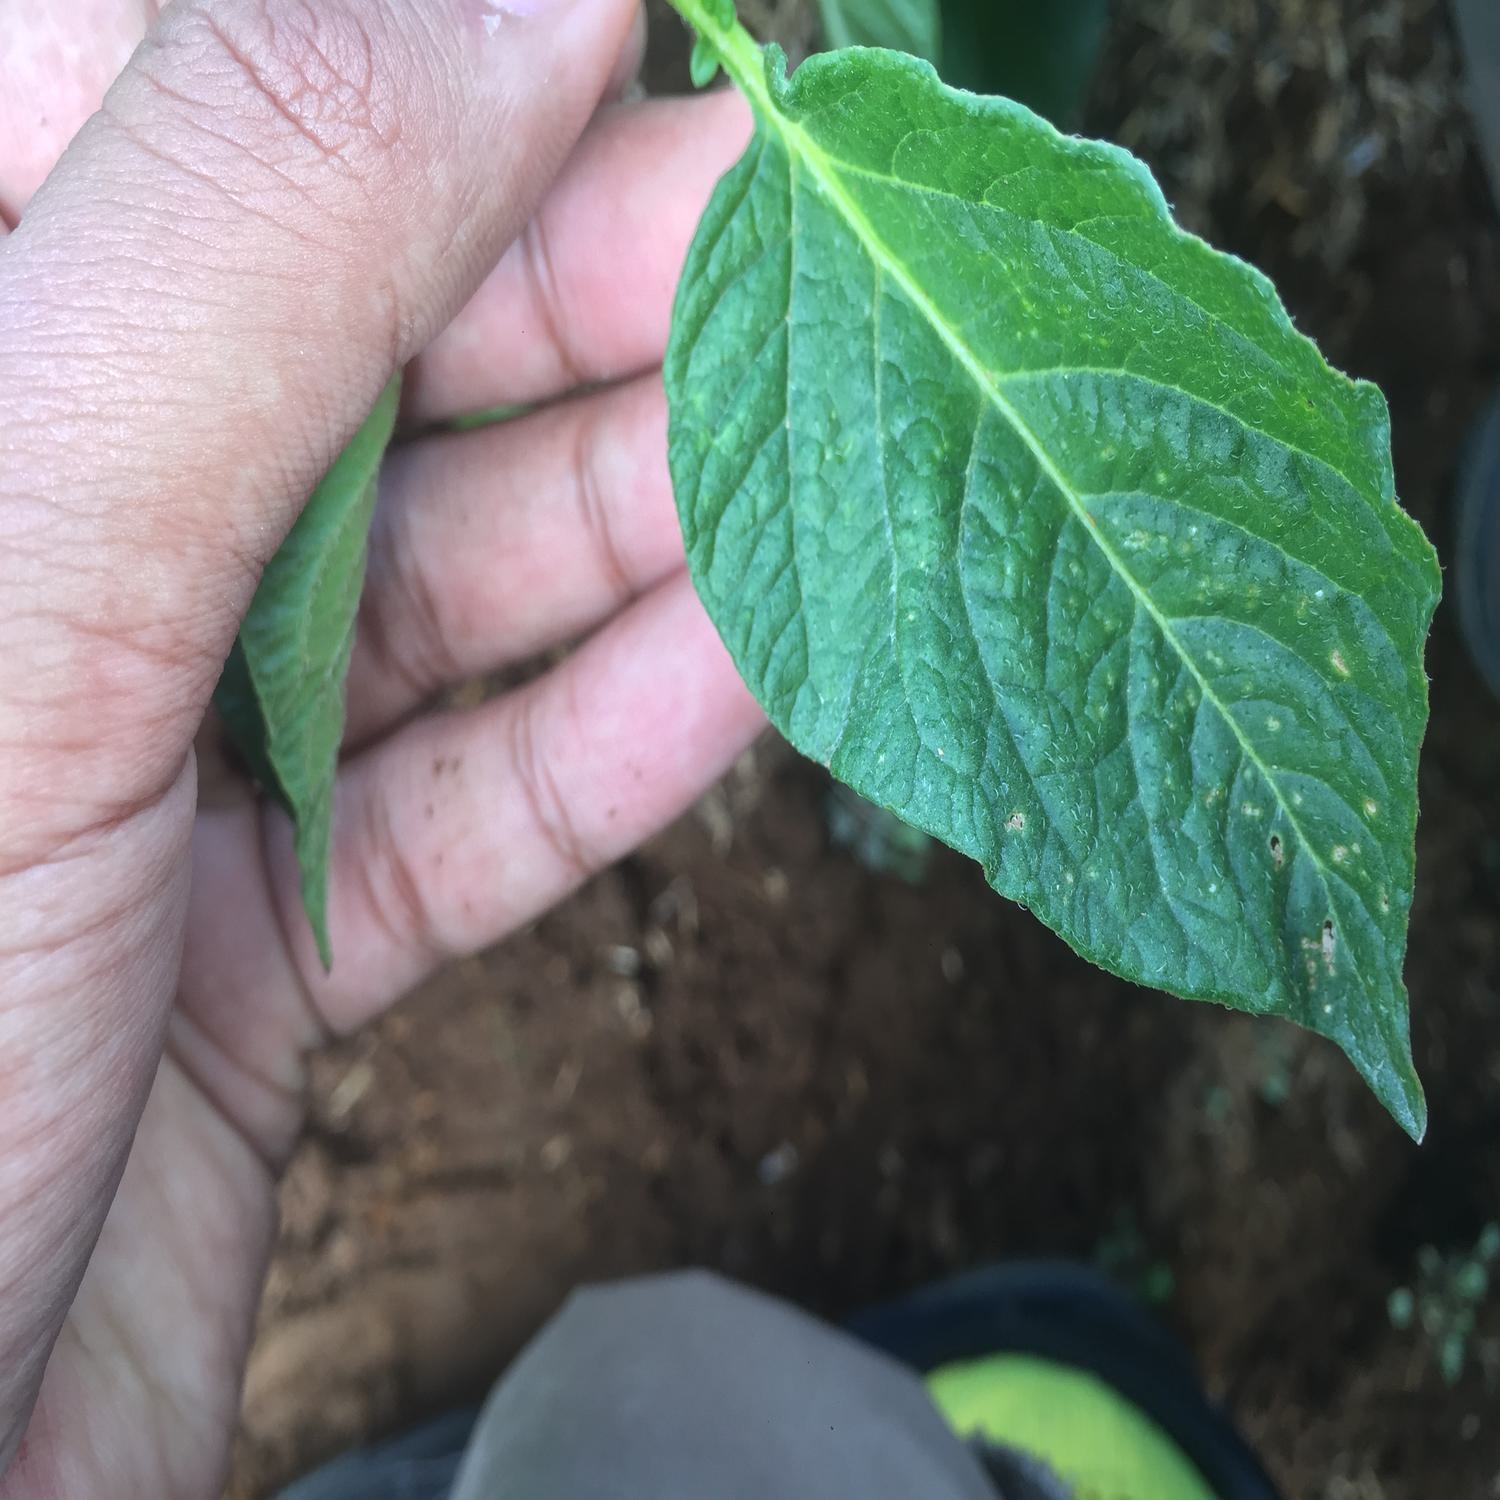
Label: Pest